Kimchi

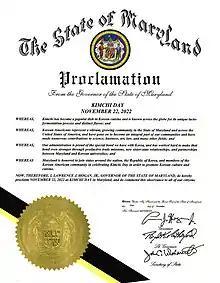
Proclamation signed by Governor of Maryland Larry Hogan declaring 22 November as 'Kimchi Day' (2022)

In the United States, the states California, Virginia, Maryland and New York, and the capital city Washington D.C. have issued proclamations declaring 22 November as 'Kimchi Day' to recognize the importance of the dish as part of Korean culture.